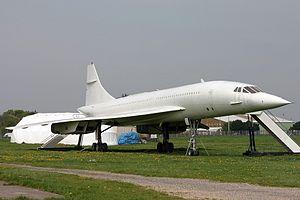
Athis-Mons est une commune française située à douze kilomètres au sud-est de Paris dans le département de l’Essonne en région Île-de-France.